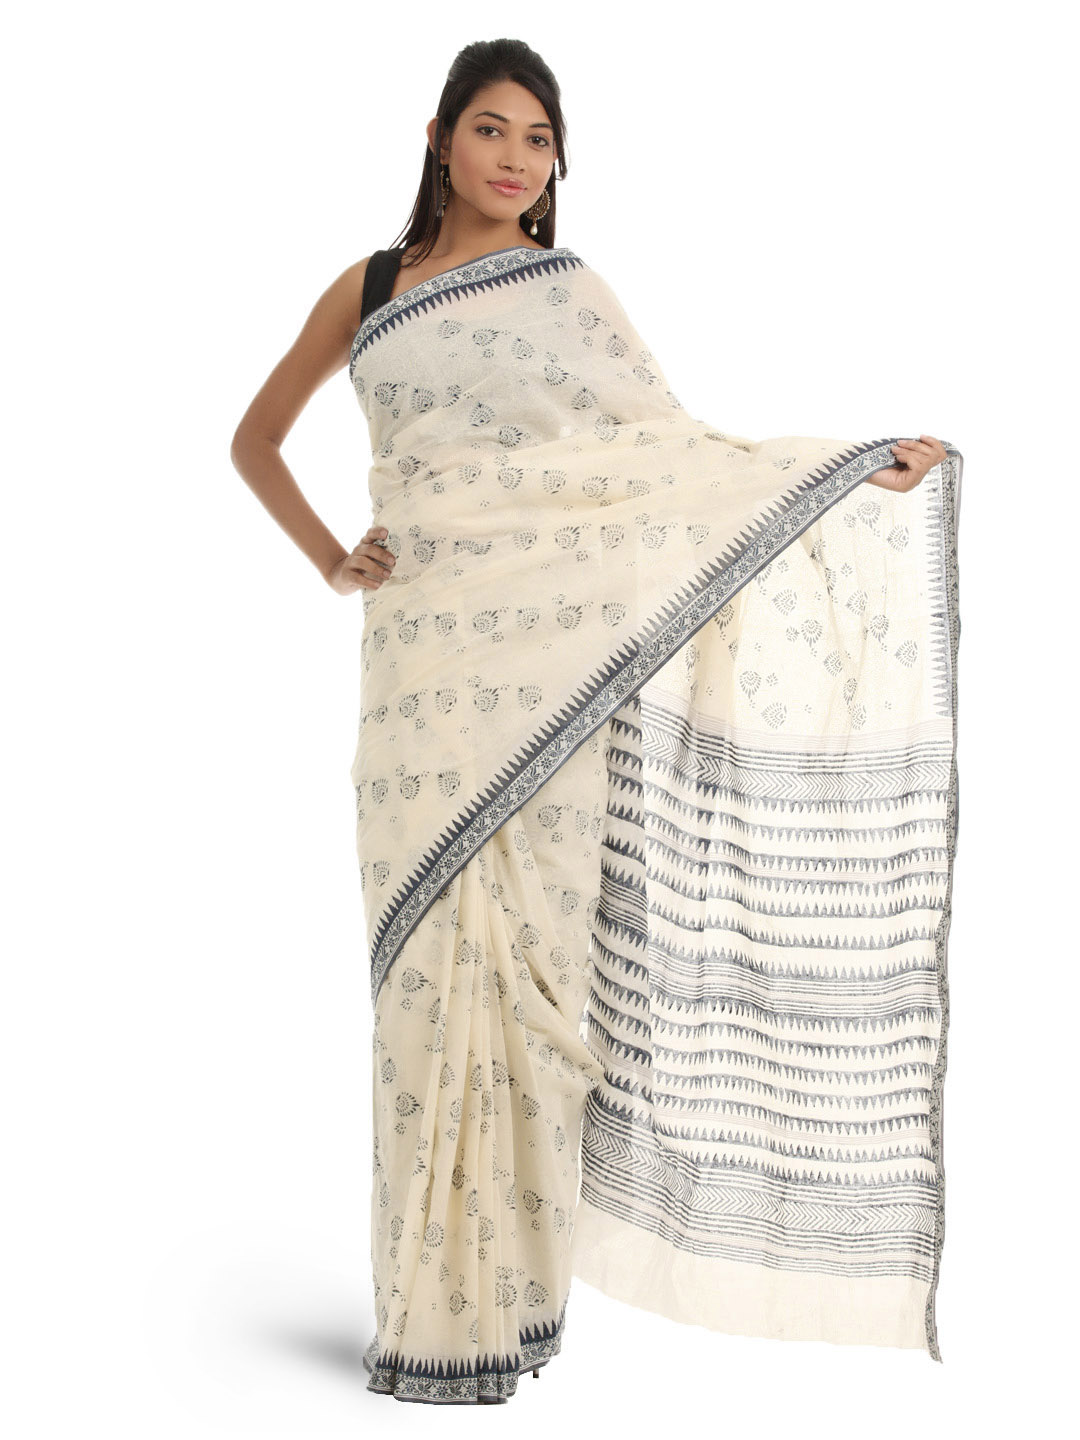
Fabindia Cream-Coloured & Blue Hand Printed Saree
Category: Apparel / Saree / Sarees
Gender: Women
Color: Cream
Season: Summer 2012
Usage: Ethnic